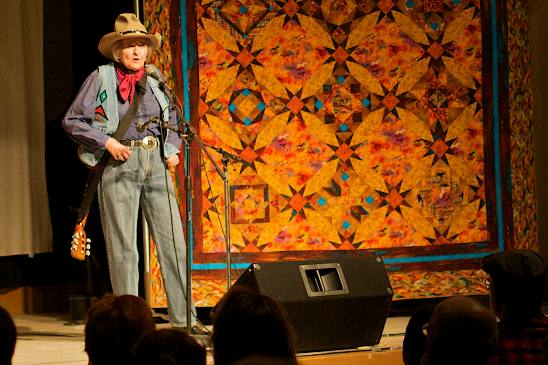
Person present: Yes